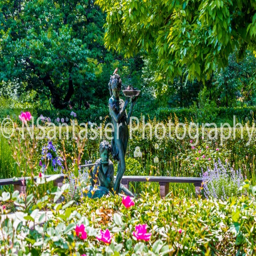
looking at the fountain from out in the garden .